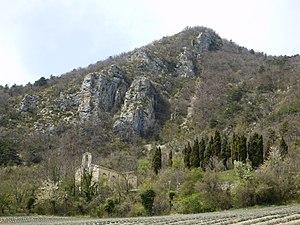
Teyssières est une commune française située dans le département de la Drôme, en région Auvergne-Rhône-Alpes.